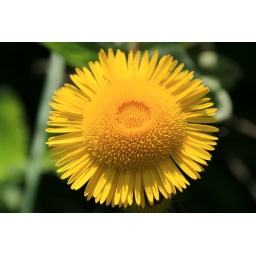
yellow flower in countryside